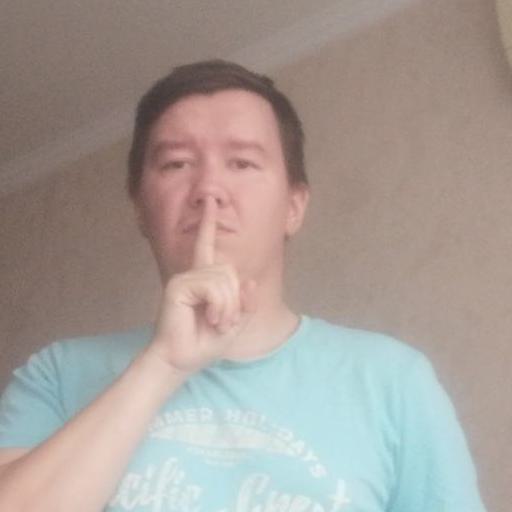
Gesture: mute